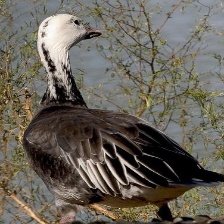
Species: SNOW GOOSE
Scientific name: ANSER CAERULESCENS
ImageNet parent category: goose